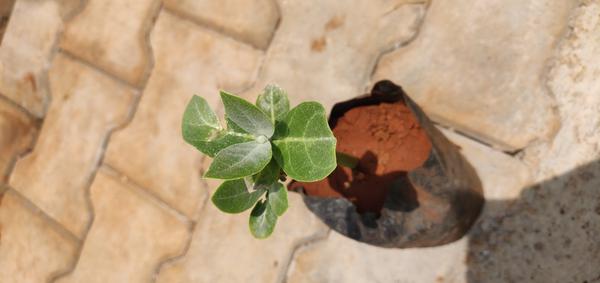
Plant: Ekka